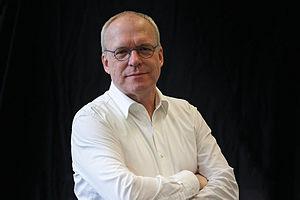
Manfred Curbach est un ingénieur en génie civil allemand et professeur d’université. Il est une figure de proue dans le développement de « Carbonbeton » et « Textilbeton ».